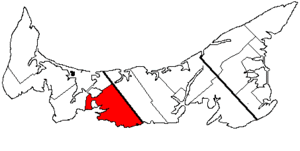
4ᵉ Prince était une circonscription électorale dans la province canadienne de l'Île-du-Prince-Édouard, qui élisait deux membres à l'Assemblée législative de l'Île-du-Prince-Édouard de 1873 à 1993.